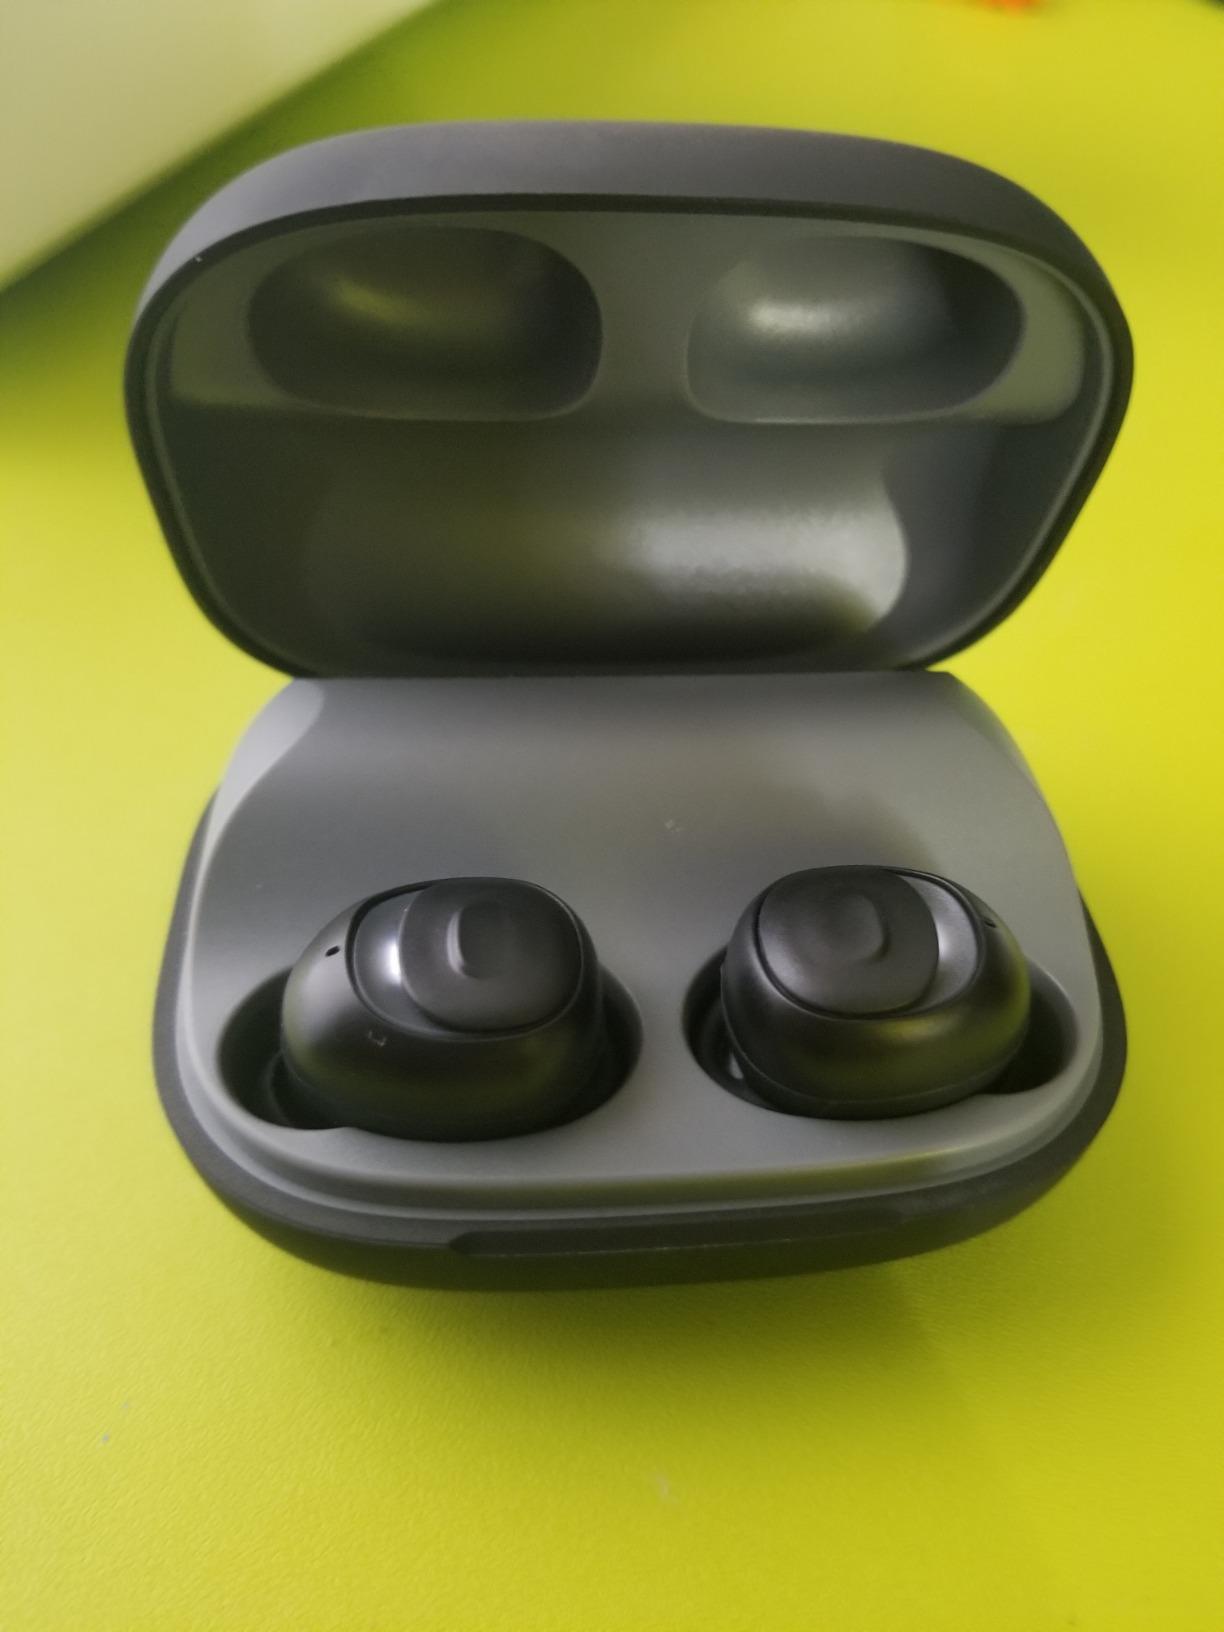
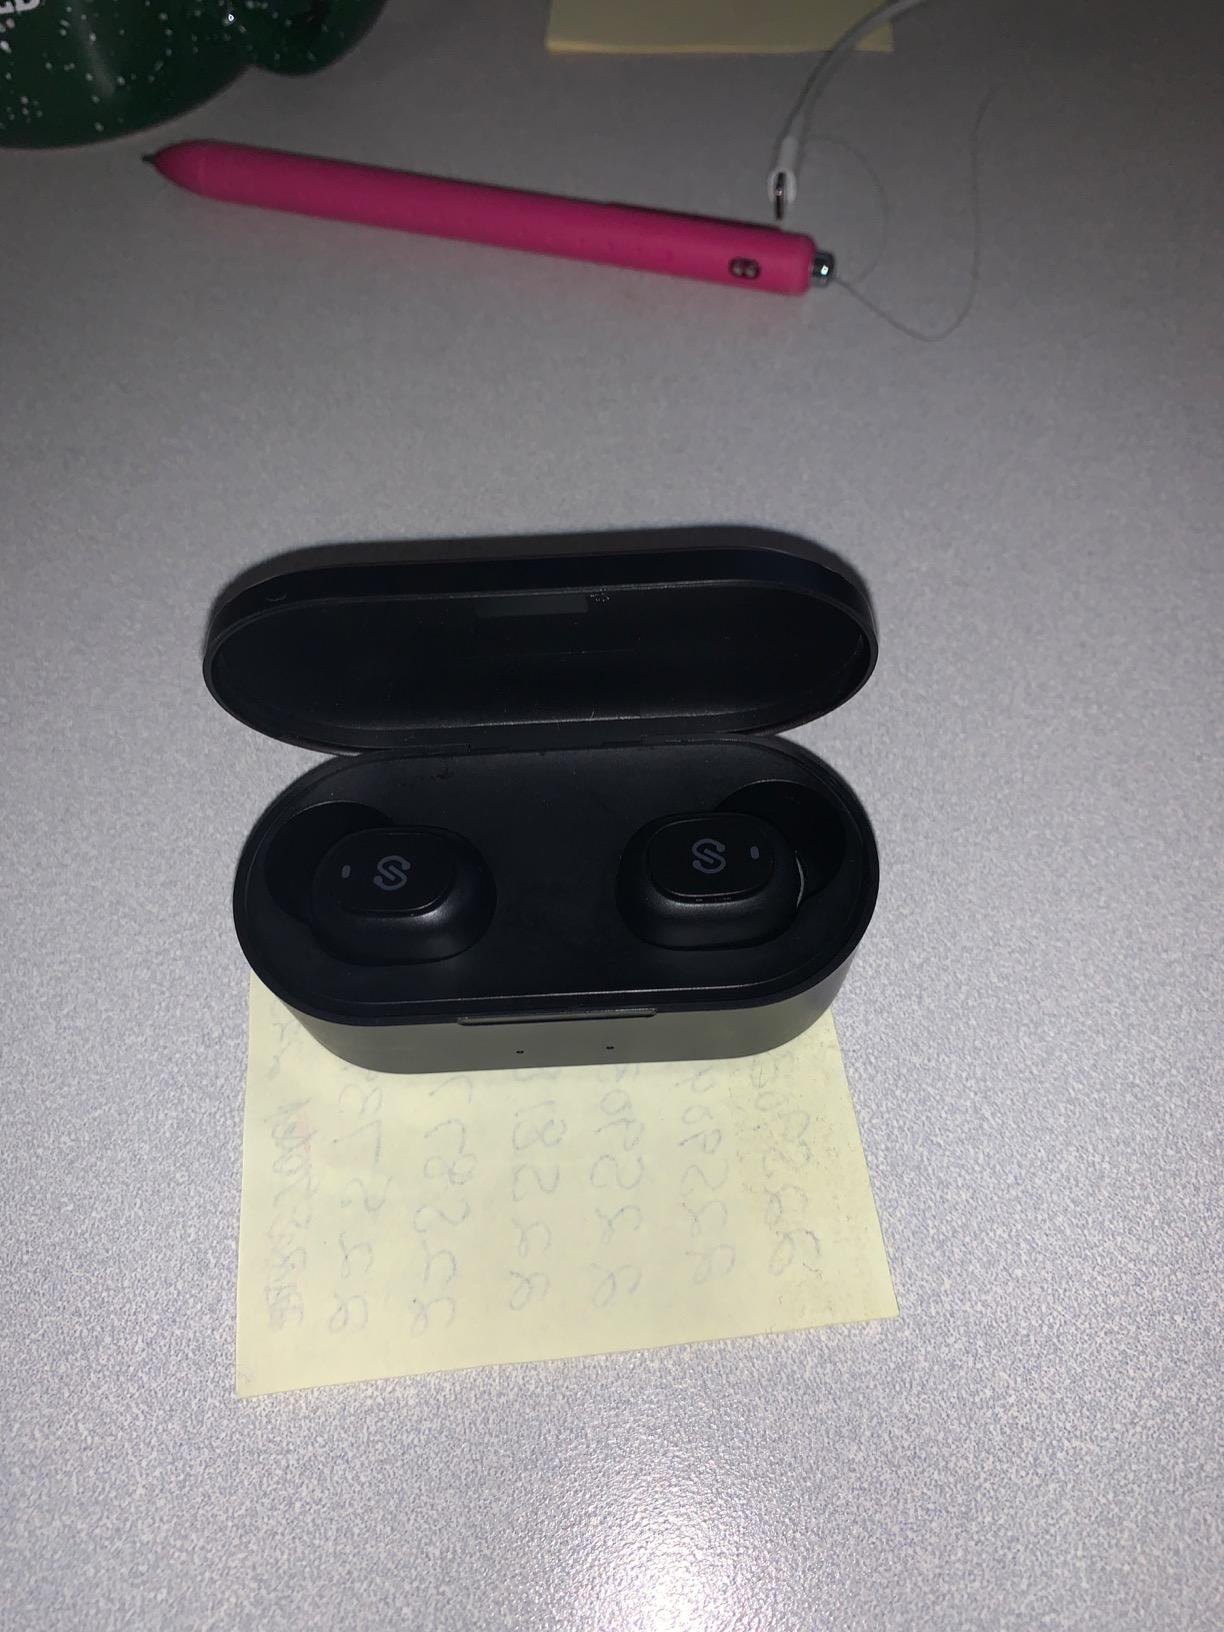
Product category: earbuds
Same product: no